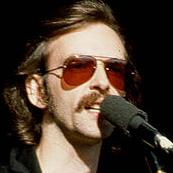
Age: 36